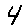
Label: 4